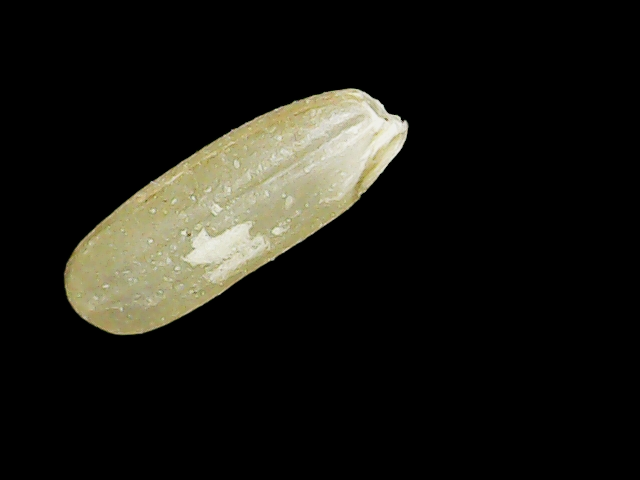
Rice variety: Binadhan17